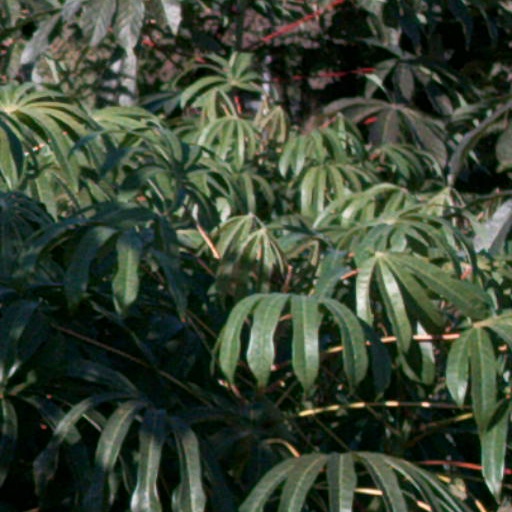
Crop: cassava